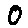
Label: 0